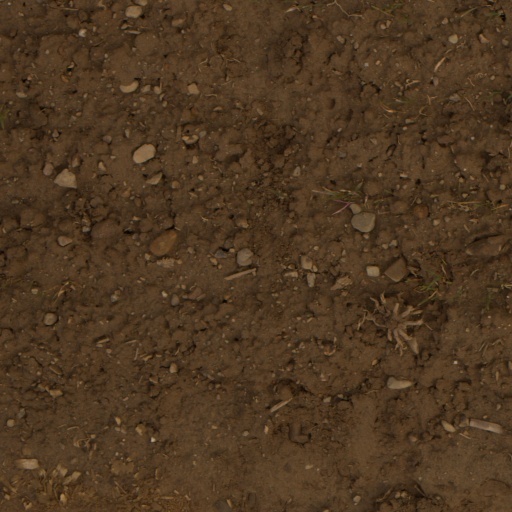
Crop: wheat